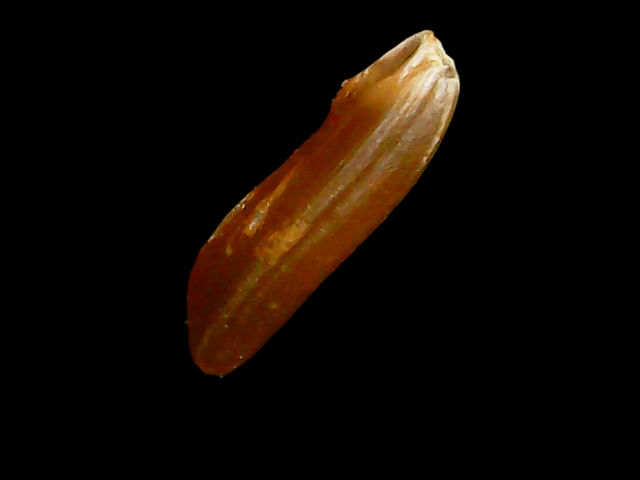
Rice variety: Binadhan20